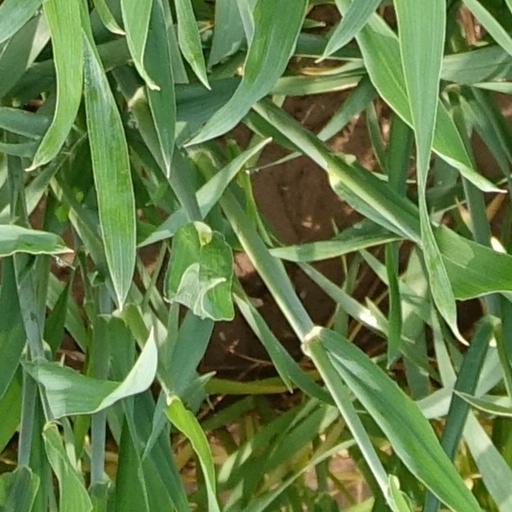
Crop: wheat